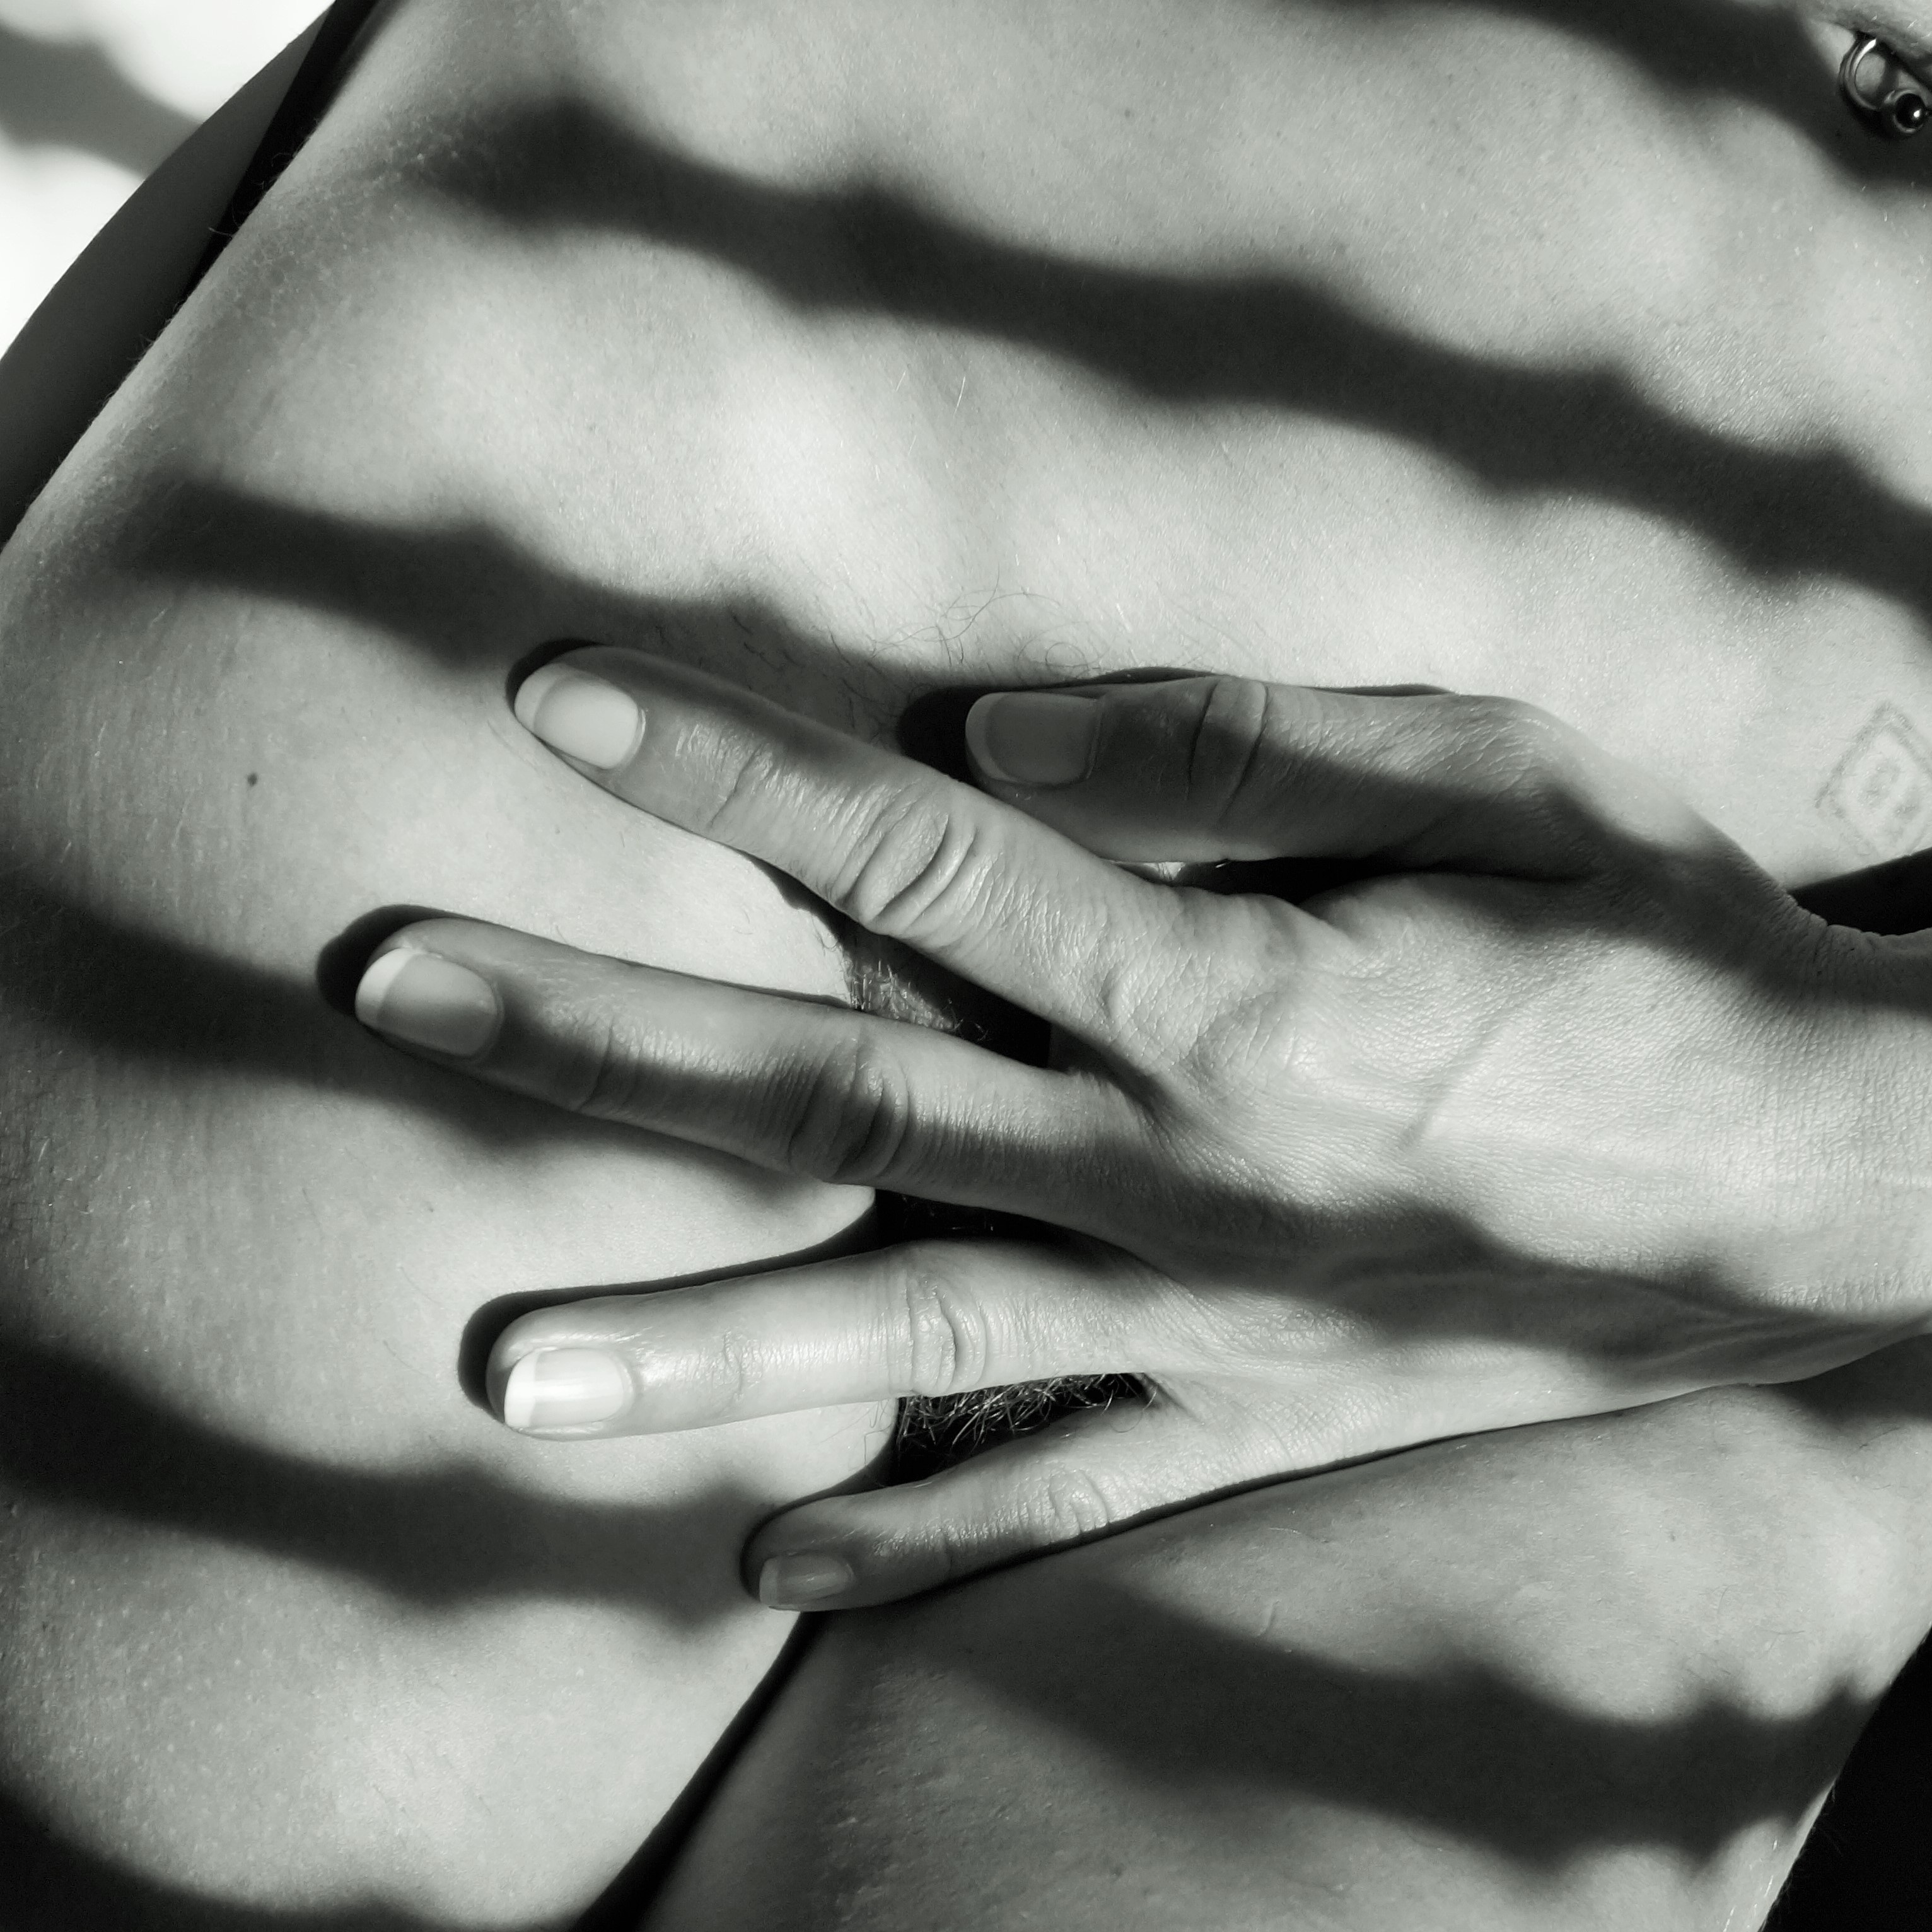
hand, light, black and white, woman, white, photography, ray, love, finger, italy, black, monochrome, arm, lighting, nail, sunbath, close up, tribute, shadows, drawing, fingers, glasses, sexy, nude, body, femininity, erotic, bnnrrb, marina di massa, sense, monochrome photography, massa, you came into my life, sun bath, man ray, pubis, denial